Berliner Zeitung

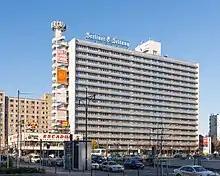
Berliner Zeitung headquarters

"Berliner Zeitung" was first published on 21 May 1945 in East Berlin as one of the first newspaper after World War II. The paper, a center-left daily, is published by Berliner Verlag. Initially, the newspaper served as the mouthpiece of the provisional Berlin city administration. After the founding of the SED, it became its organ, subject to close censorship.